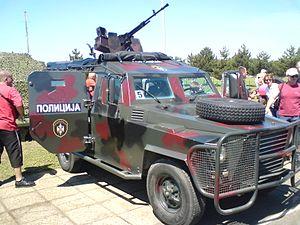
L'Unité spéciale antiterroriste est une unité spéciale antiterroriste de la gendarmerie serbe.